Santiago Chalar

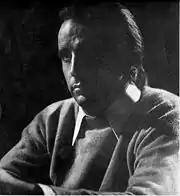
Santiago Chalar in 1973

Chalar was a folk music singer in Uruguay. He especially played and sang Milonga, Serranera, media Serranera, Valsesito criollo.